Operation Pleshet

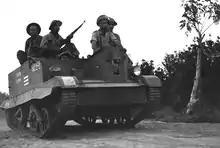
Egyptian Bren carrier in the service of the Givati Brigade after being captured by Israeli forces (not during Operation Pleshet)

Zur's maneuver sent Israel's forces into unknown territory, and they encountered an Egyptian entrenchment that caught them unawares. His original plan was to send Yosef Harpaz and the 3rd Company and then Dromi's company, but when fire was opened on Harpaz's men (at approximately 04:00), Zur ordered him to execute a frontal assault. Harpaz decided to do this in three single-platoon waves: the first two would attack the Egyptians, while the third would provide cover for the forces. The first platoon was inexperienced and had never fought against Egypt's army. After advancing, they encountered what were probably Bren carriers, which their commander reported were tanks. Harpaz then sent the second, more experienced, platoon of 15 men, who were also able to better utilize the cover fire. Eventually, the first platoon fled from the battlefield without being ordered to do so and the attack was only two platoons strong. However, this still assisted Aryeh Kotzer on the other side of the Egyptian positions to evacuate his injured troops.